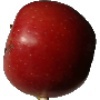
Label: Apple Braeburn 1